Rodrigo López (footballer, born 1978)

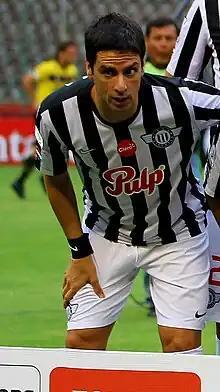
López in 2015

Hernán Rodrigo López Mora (born 21 January 1978), also known as Rodrigo López, is an Uruguayan football manager and former player who played as a forward.